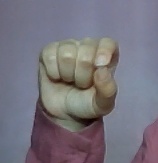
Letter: fa